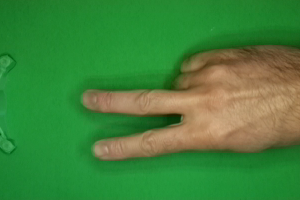
Label: scissors